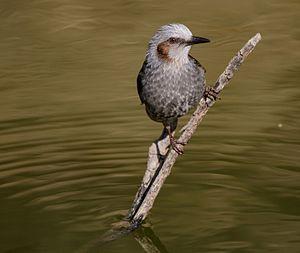
Les Pycnonotidae sont une famille de passereaux constituée de 27 genres et de plus de 150 espèces de bulbuls. Ces espèces sont réparties de l'écozone afrotropicale à l'écozone indomalaise et à l'écozone australasienne.